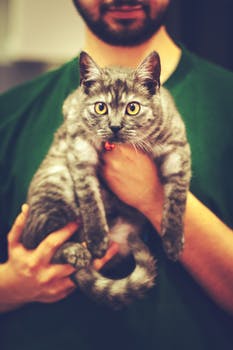
Label: No Watermark